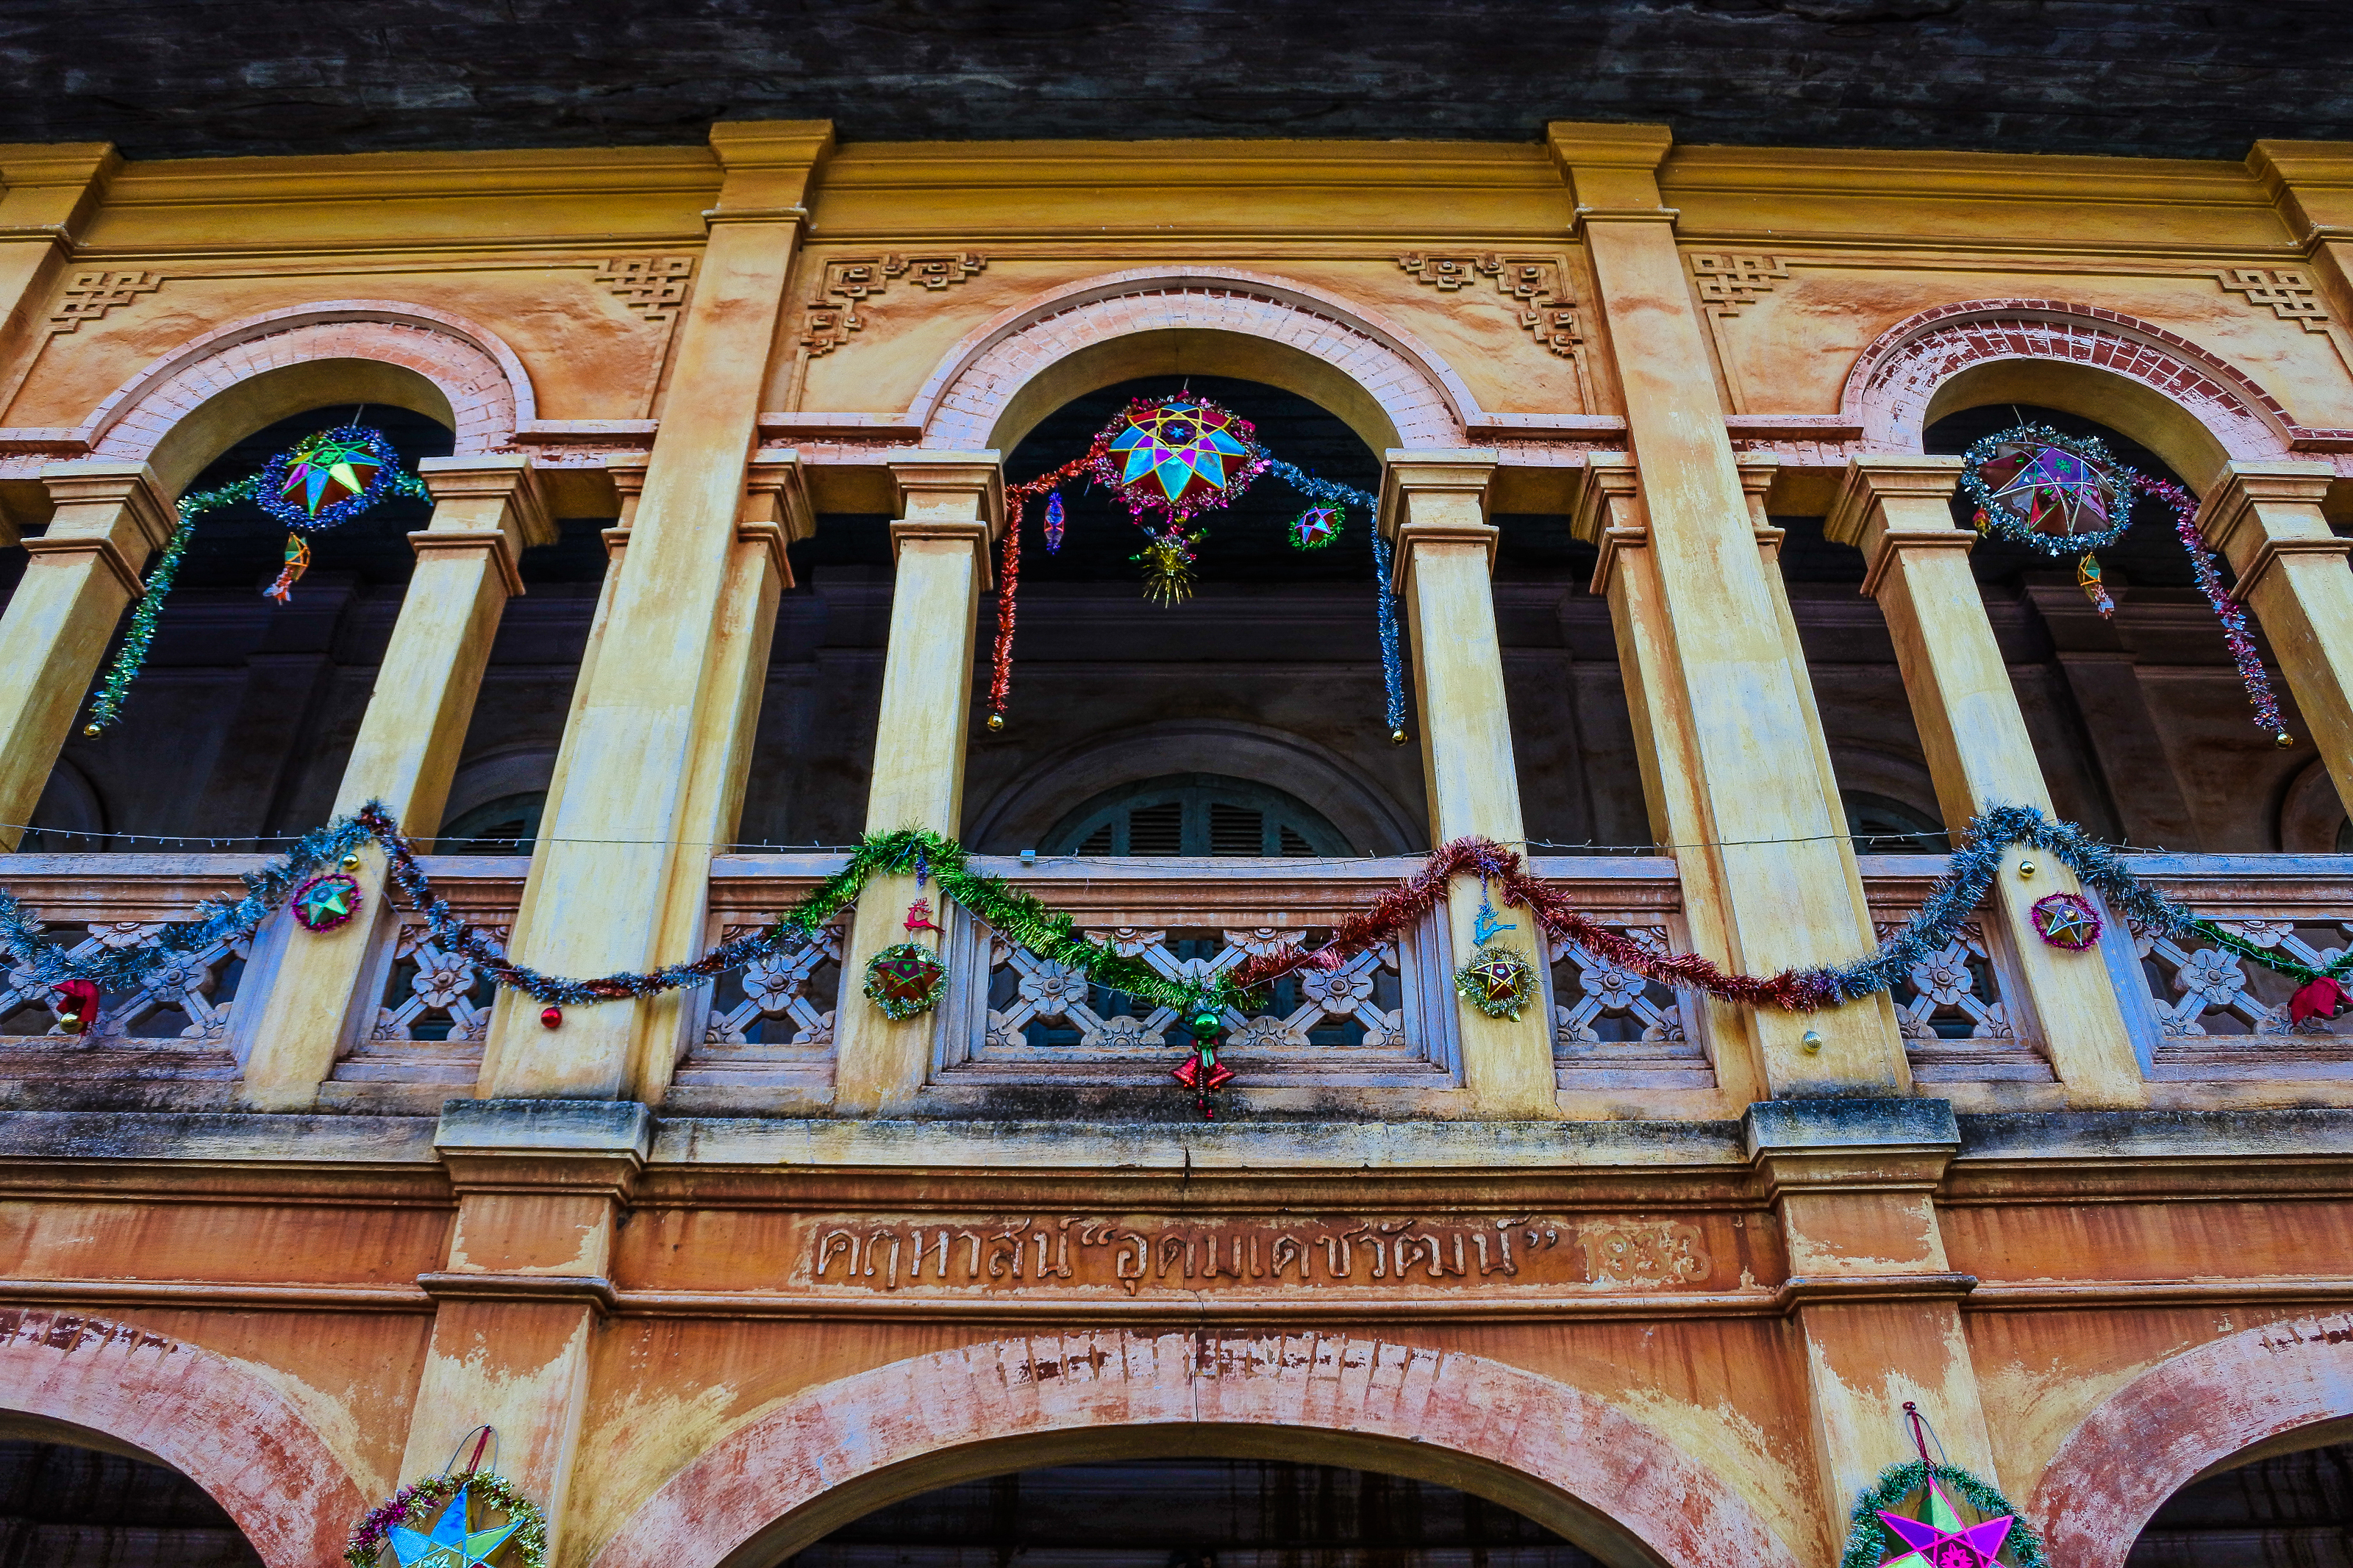
historical, tourism, house, building, tharae, nakhon, christian, colonial, thailand, brick, landmark, architecture, historic, old, ancient, home, stone, outdoor, urban, vintage, catholic, style, wall, landscape, sakon, arch, facade, window, balcony, place of worship, symmetry, church, city, medieval architecture, glass, basilica, cathedral, flower, history, night, arcade, convent, classical architecture, art